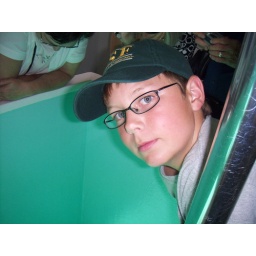
Collin looking down in the glass bottom boat tour. Here fishy-fishy!